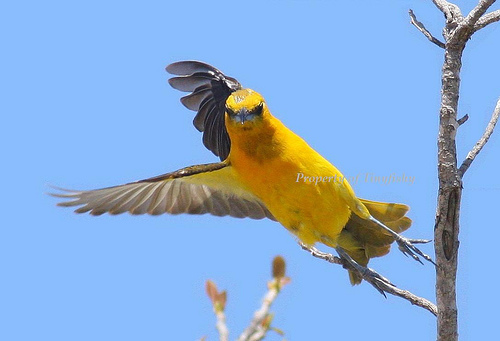
this bird appears to have a total yellow body with black or grey wings along with black eyes.
this yellow bird with blue wing has recently flown away from a tree branch.
this large bird has bright yellow belly, breast and head with gray colored primaries.
this medium sized yellow bird has black wings, bright yellow belly and head, and a black patch near the eyes.
this bird has a yellow belly, a yellow head, and a grey winga mediums sized yellow bird, with grey secondaries, and a short bill.
the crown of the bird is mostly yellow with speckles of blue throughout.
bird had a bright yellow head and body with brown wings.
this is a not so small bird with body of bright yellow and grey feet.
this bird has a yellow body with gray feet and black and gray wings.
Species: Orchard Oriole